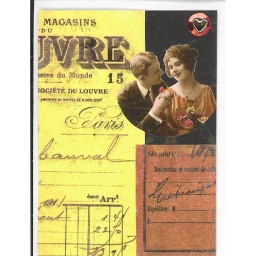
Collage of French papers; cut-out couple; red sequin with shiny silver heart brad in middle of it.